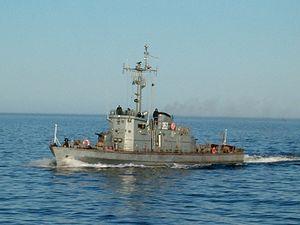
Le Projet 912M, appelé également type Groźny, est une classe de chasseur de sous-marins polonais dérivée du projet 912.